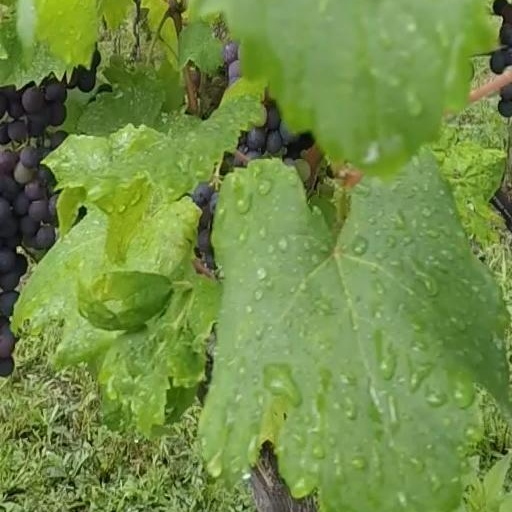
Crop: grape